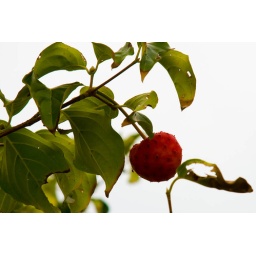
Mysterious red fruit! I have no idea what this fruit is, but it's everywhere in the park.